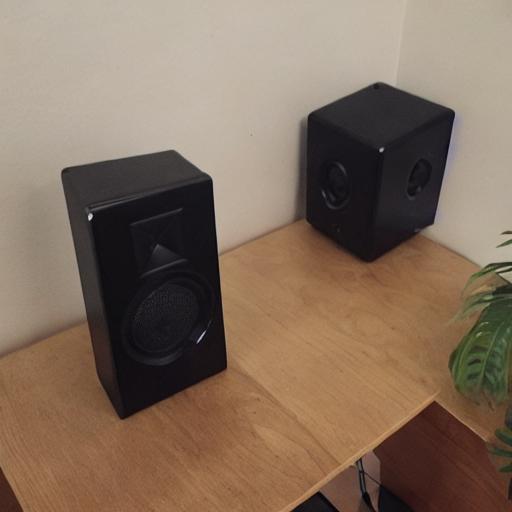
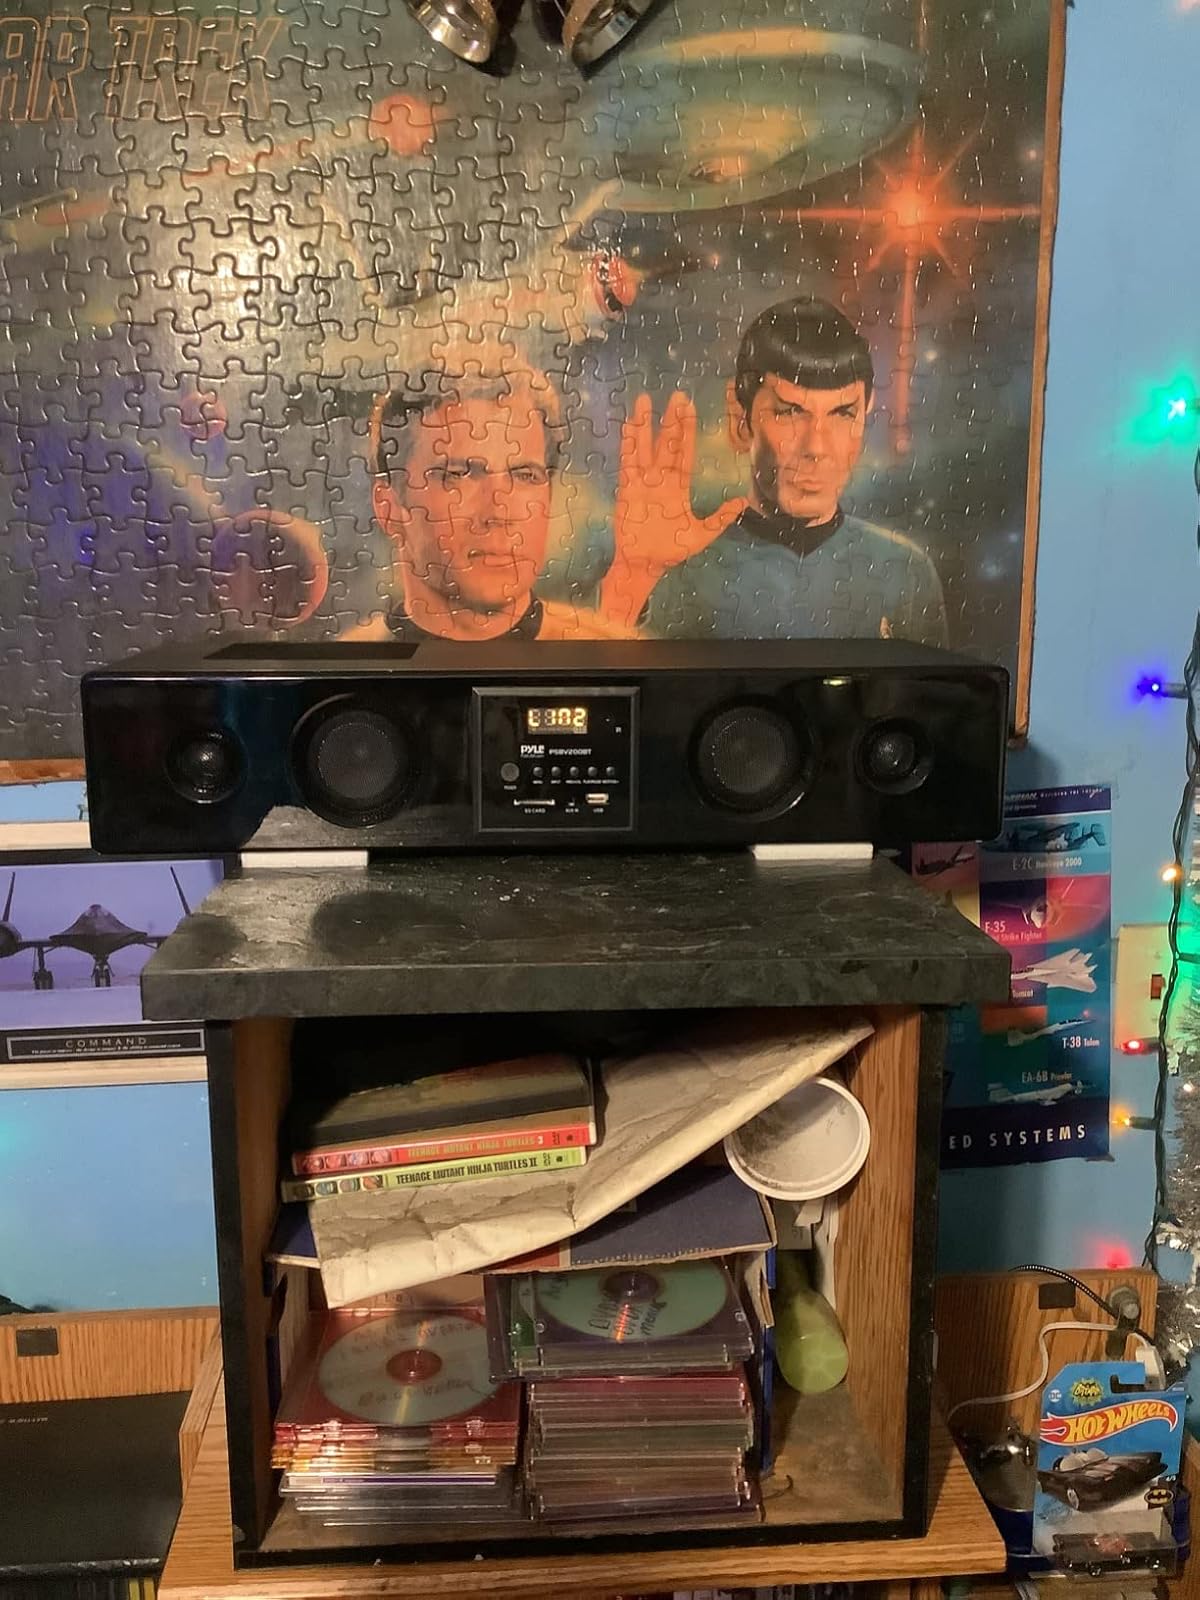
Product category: speaker
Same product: no